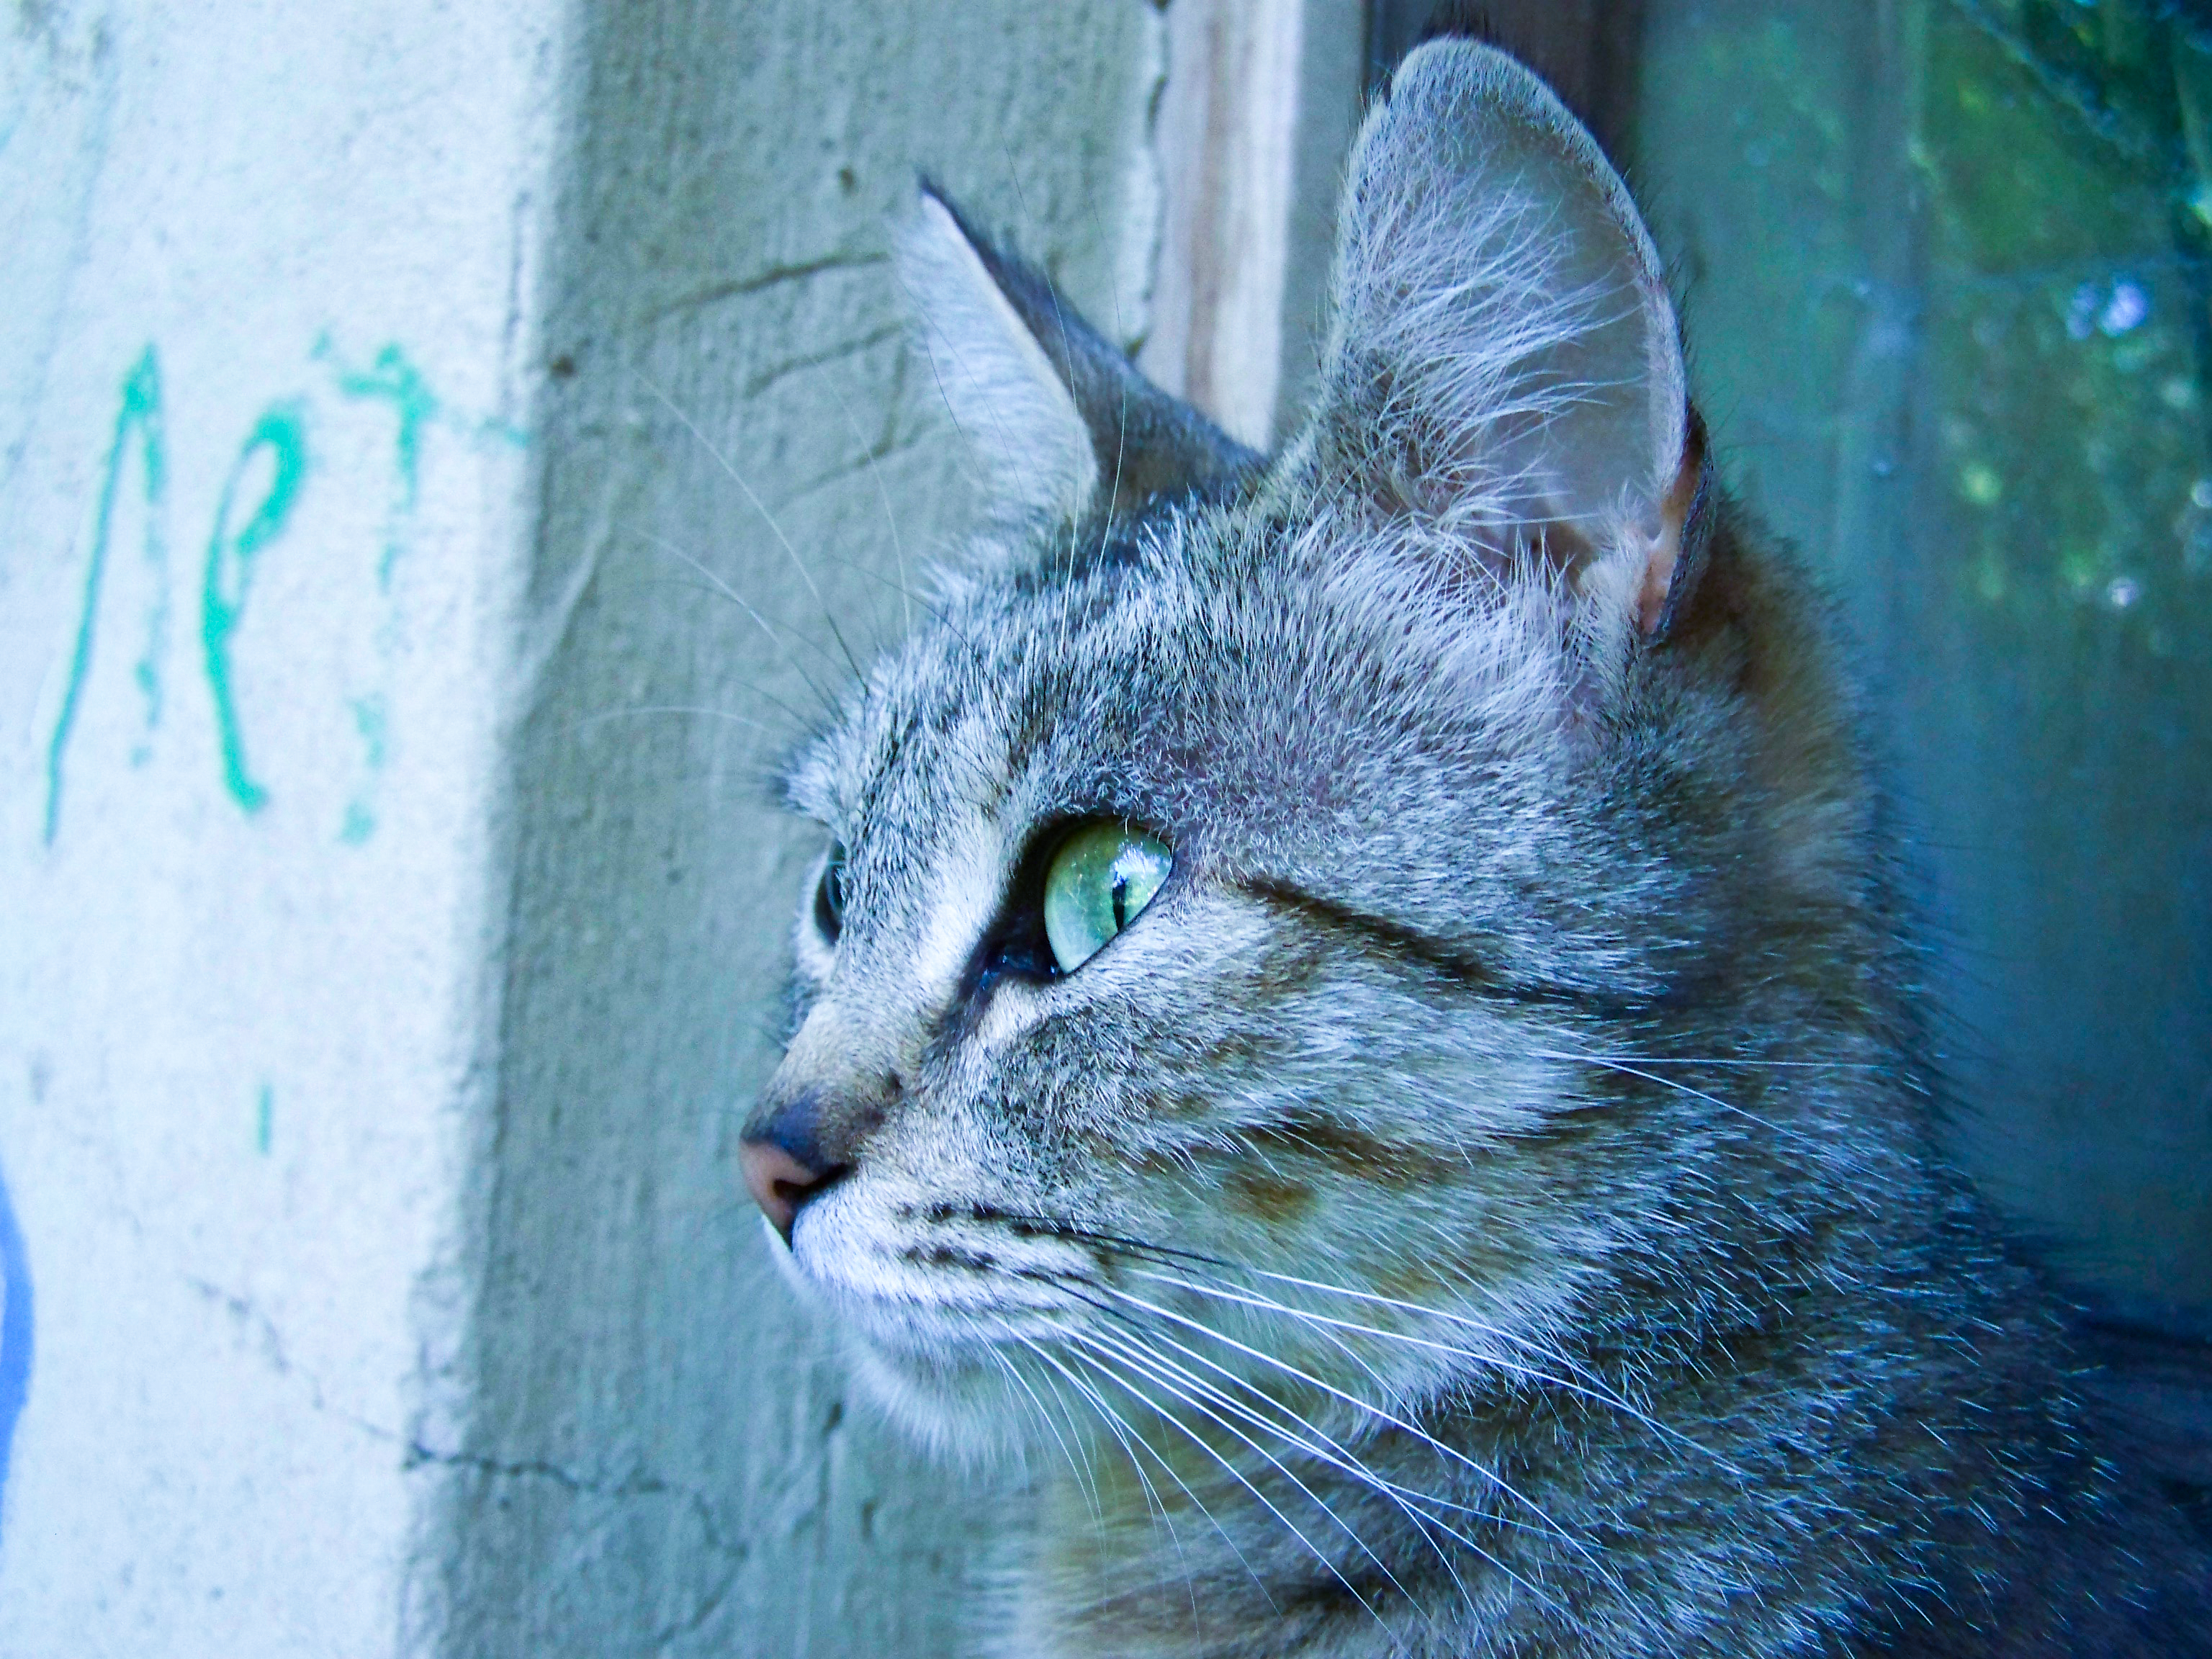
cat, kitty, kitten, retro, vintage, artistic, story, card, website, love, beautiful, whiskers, small to medium sized cats, mammal, felidae, green, tabby cat, blue, european shorthair, carnivore, domestic short haired cat, snout, eye, wild cat, aegean cat, dragon li, asian, wildlife, ocicat, australian mist, american shorthair